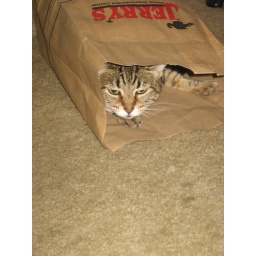
The cat is in the bag